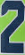
Number: 2